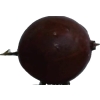
Label: gooseberry